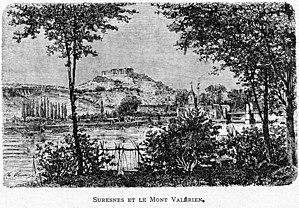
Corbel041 Suresnes et le Mont Valérien
Le mont Valérien est une colline française culminant à 161 mètres, située dans le département des Hauts-de-Seine, sur les territoires des communes de Suresnes, Nanterre et Rueil-Malmaison, à environ deux kilomètres à l'ouest de Paris.
L’église du Cœur-Immaculé-de-Marie est une église située 23, rue de Verdun à Suresnes, et réalisée par l'architecte Édouard Bérard en 1908.
L'histoire de Suresnes, commune de la banlieue ouest de Paris, est particulièrement liée à sa position géographique singulière, entre la Seine et le mont Valérien, l'un des points les plus élevés de l'agglomération parisienne. Ses activités économiques se développent ainsi historiquement en lien avec cet environnement, de la pêche sur le fleuve, en passant par la culture de la vigne sur les coteaux, l'industrie automobile et aéronautique le long de la Seine et, depuis la création du centre d'affaires de La Défense dans les communes voisines de Courbevoie et de Puteaux, par l'accueil de sièges de grandes entreprises.